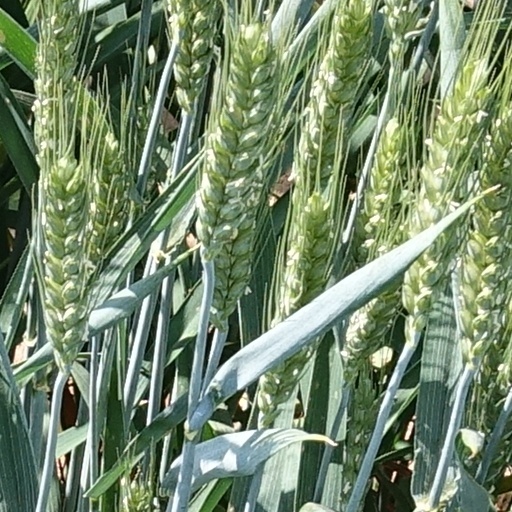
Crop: wheat